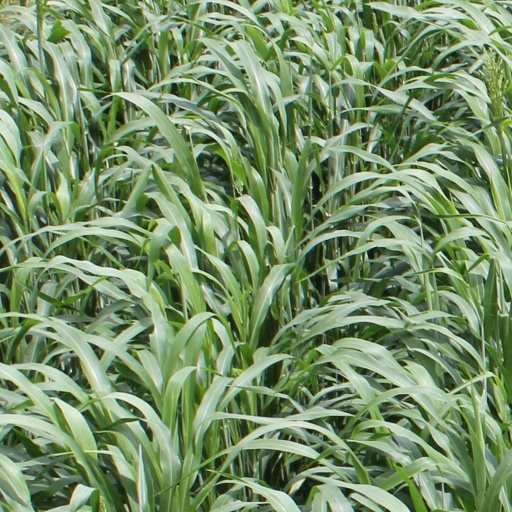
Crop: sorghum